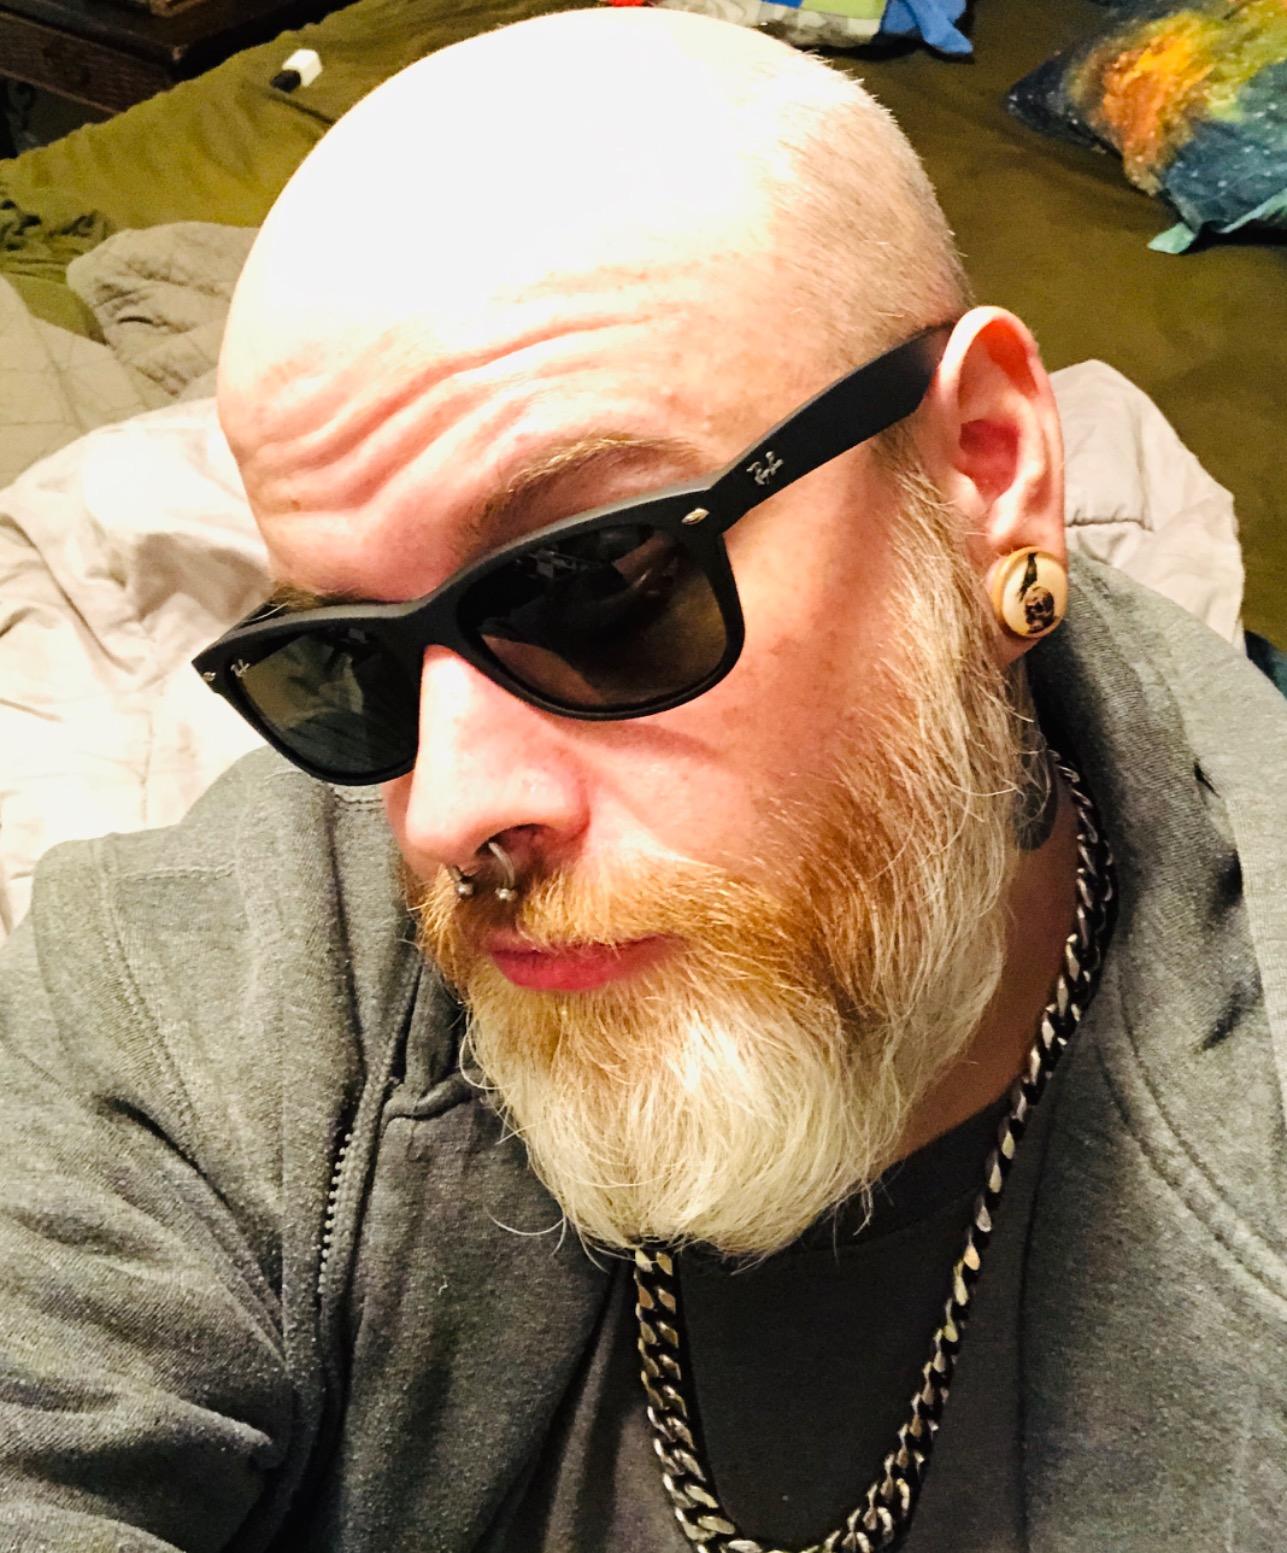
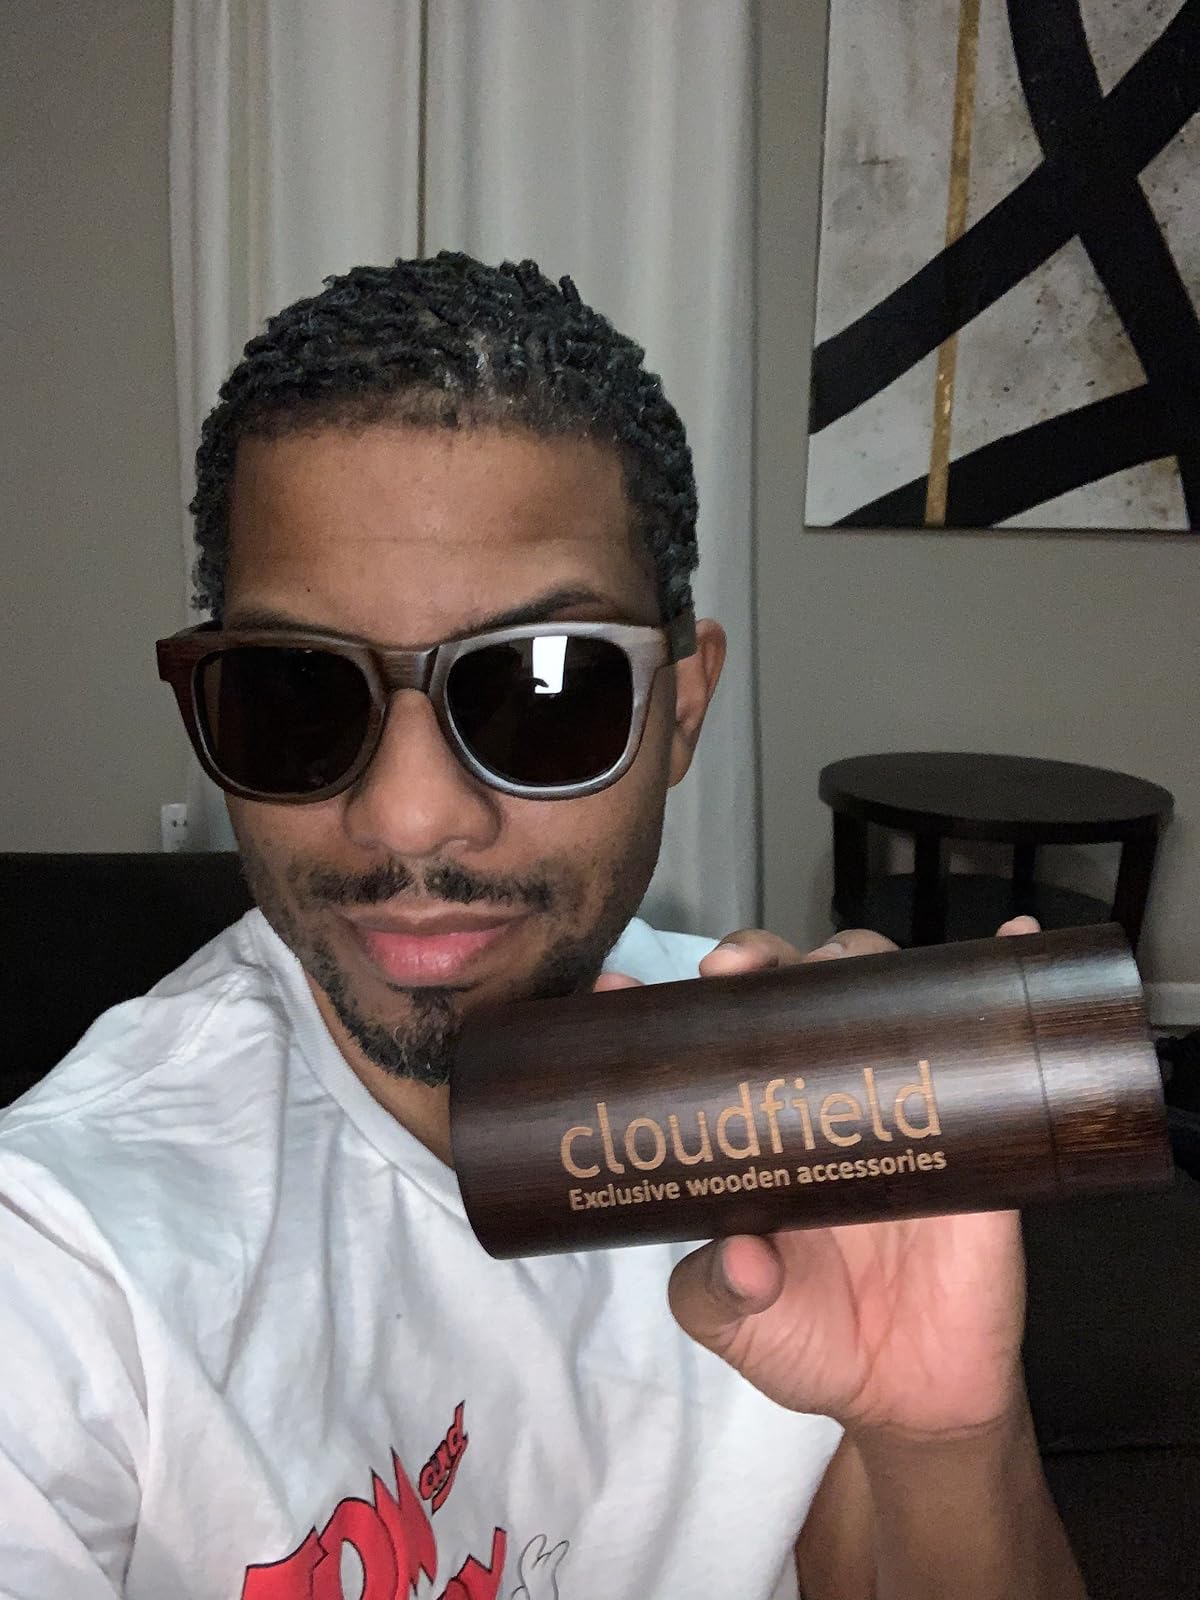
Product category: accessories_sunglasses
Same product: no